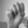
ASL letter: M